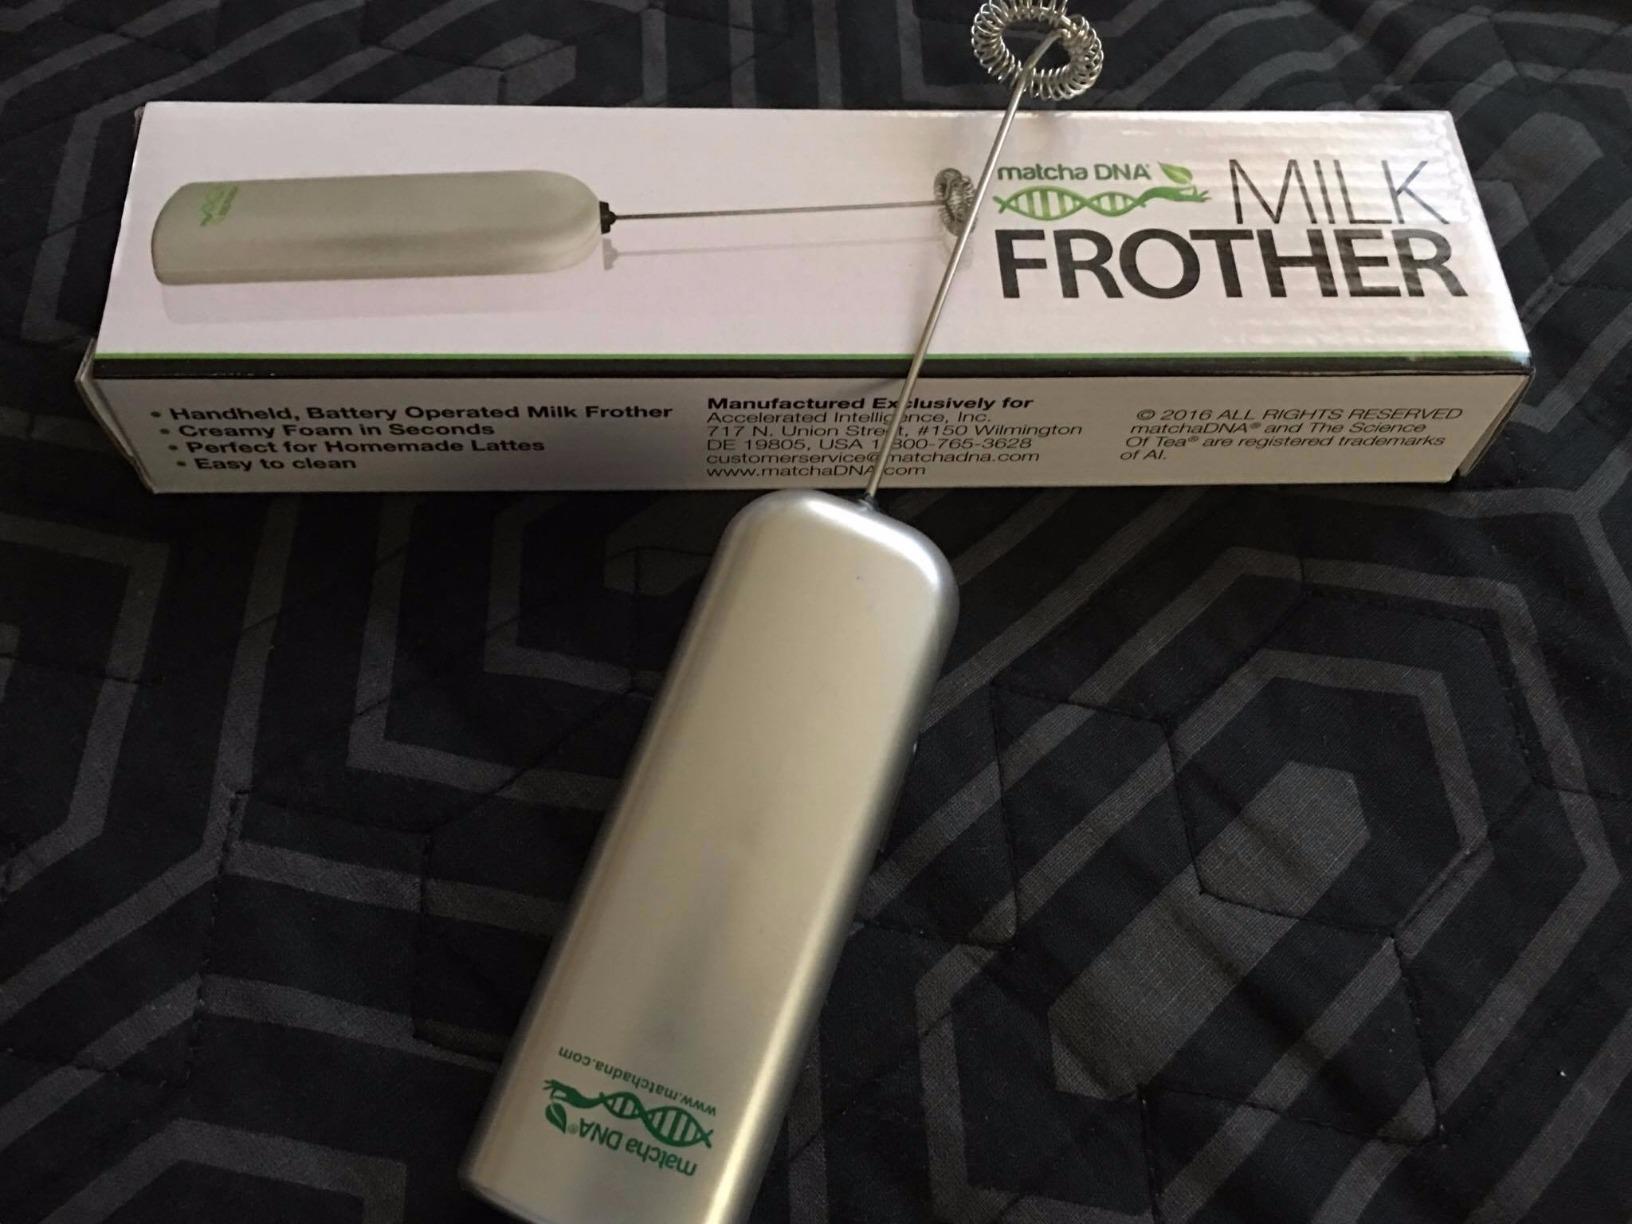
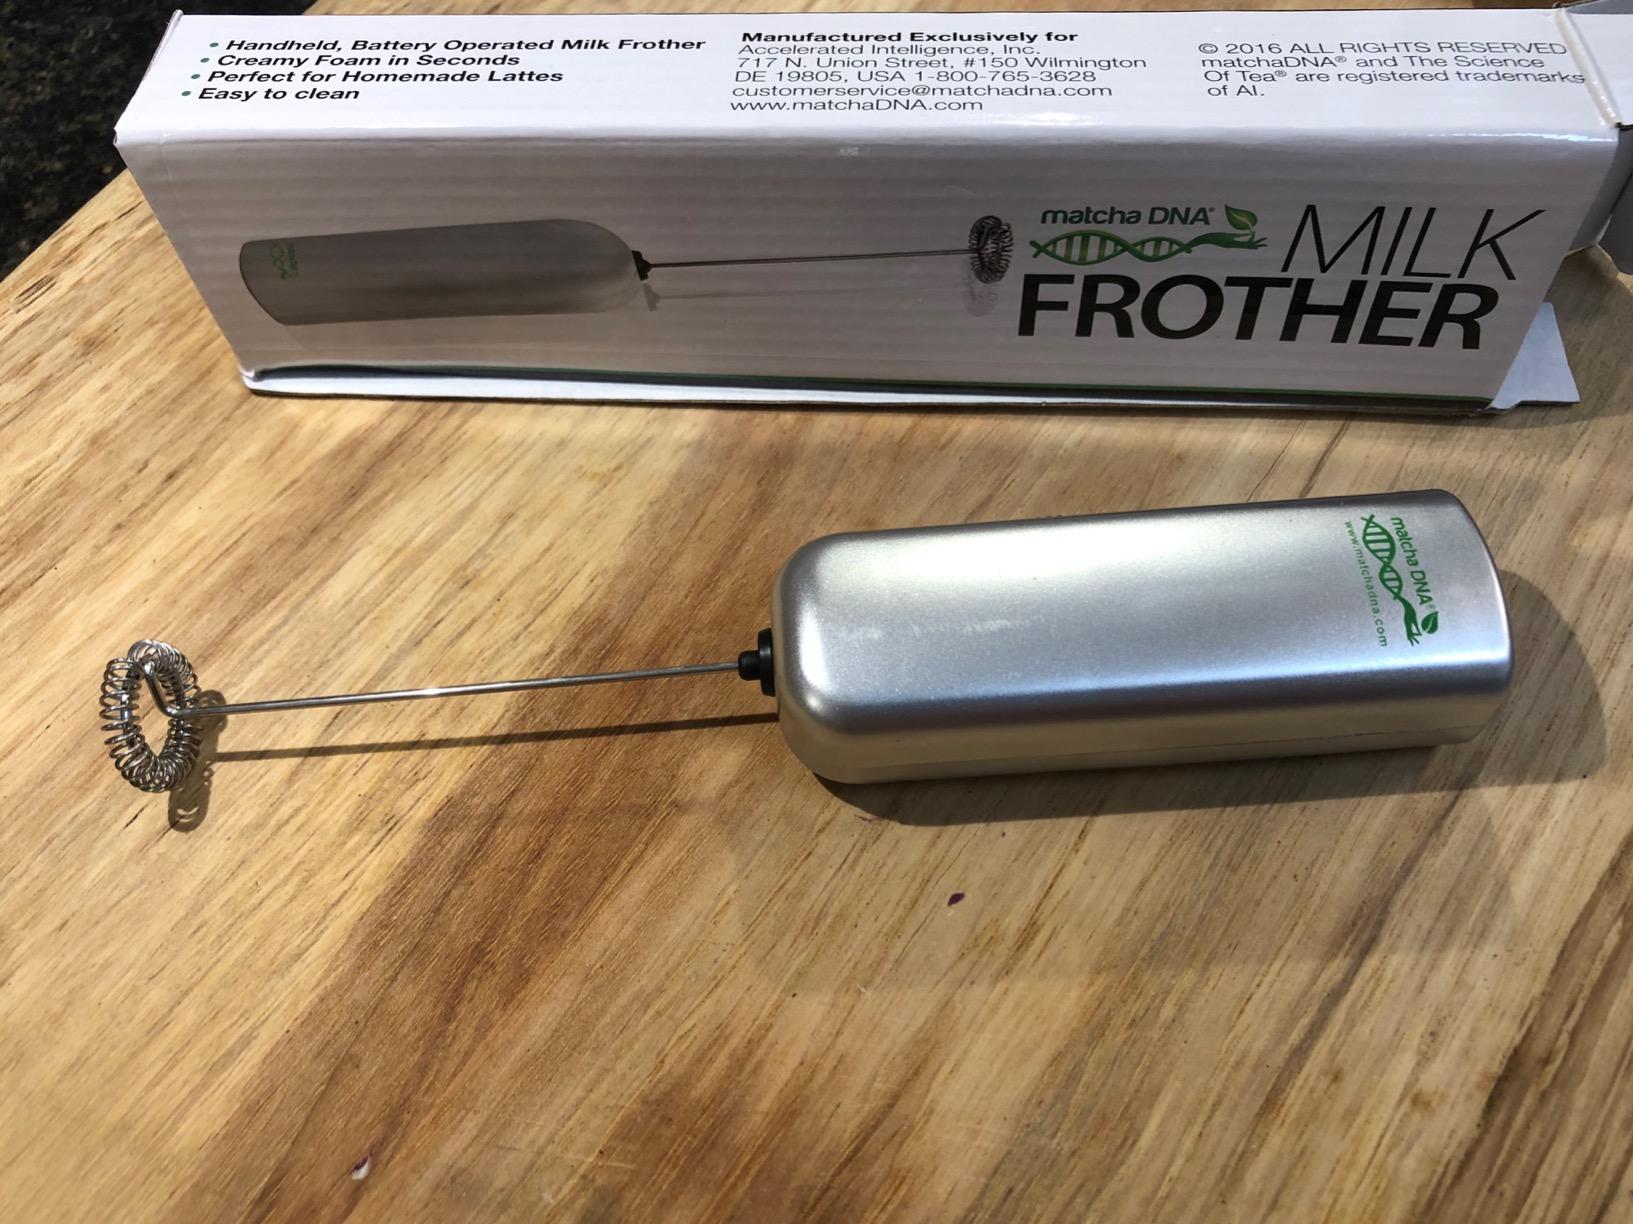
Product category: items_mixer
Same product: yes